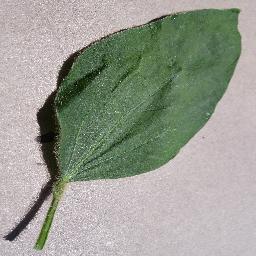
Label: Soybean___healthy